Sanitary manhole

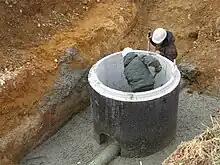
Installation of a doghouse manhole

The purpose of the cone section is to reduce the openings from large chamber sizes to small cover sizes. In a masonry manhole, the bricks form a corbel inward to reduce the opening to a desired size. In precast concrete, the cone section comes in two forms, concentric and eccentric. In a concentric cone section, the top opening is in the middle of the manhole. An eccentric cone has the top opening shifted off center all the way to one side of the manhole wall. This is to allow installing permanent ladder rungs on to the manhole wall. In designing eccentric cones, the loads need to be carefully calculated as one wall is vertical wall that is aligned to the chamber wall but the opposite wall is a slope. Some local regulations allow reinforced concrete slabs with a smaller opening to be used instead.